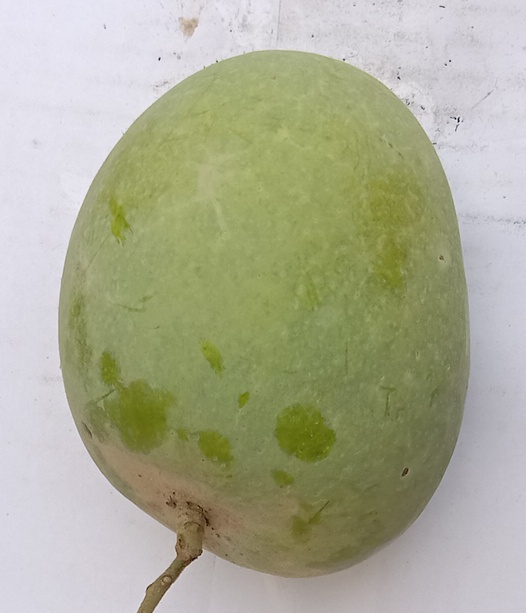
Mango variety: Anwar Ratool